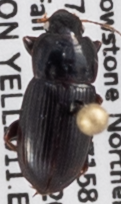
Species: Harpalus opacipennis
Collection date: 2018-07-12
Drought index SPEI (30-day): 0.662
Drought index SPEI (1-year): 2.09
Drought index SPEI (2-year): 0.992